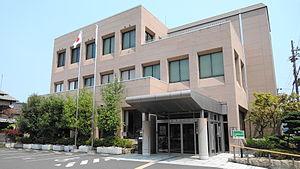
Yosano est un bourg du district de Yosa, dans la préfecture de Kyoto au Japon.